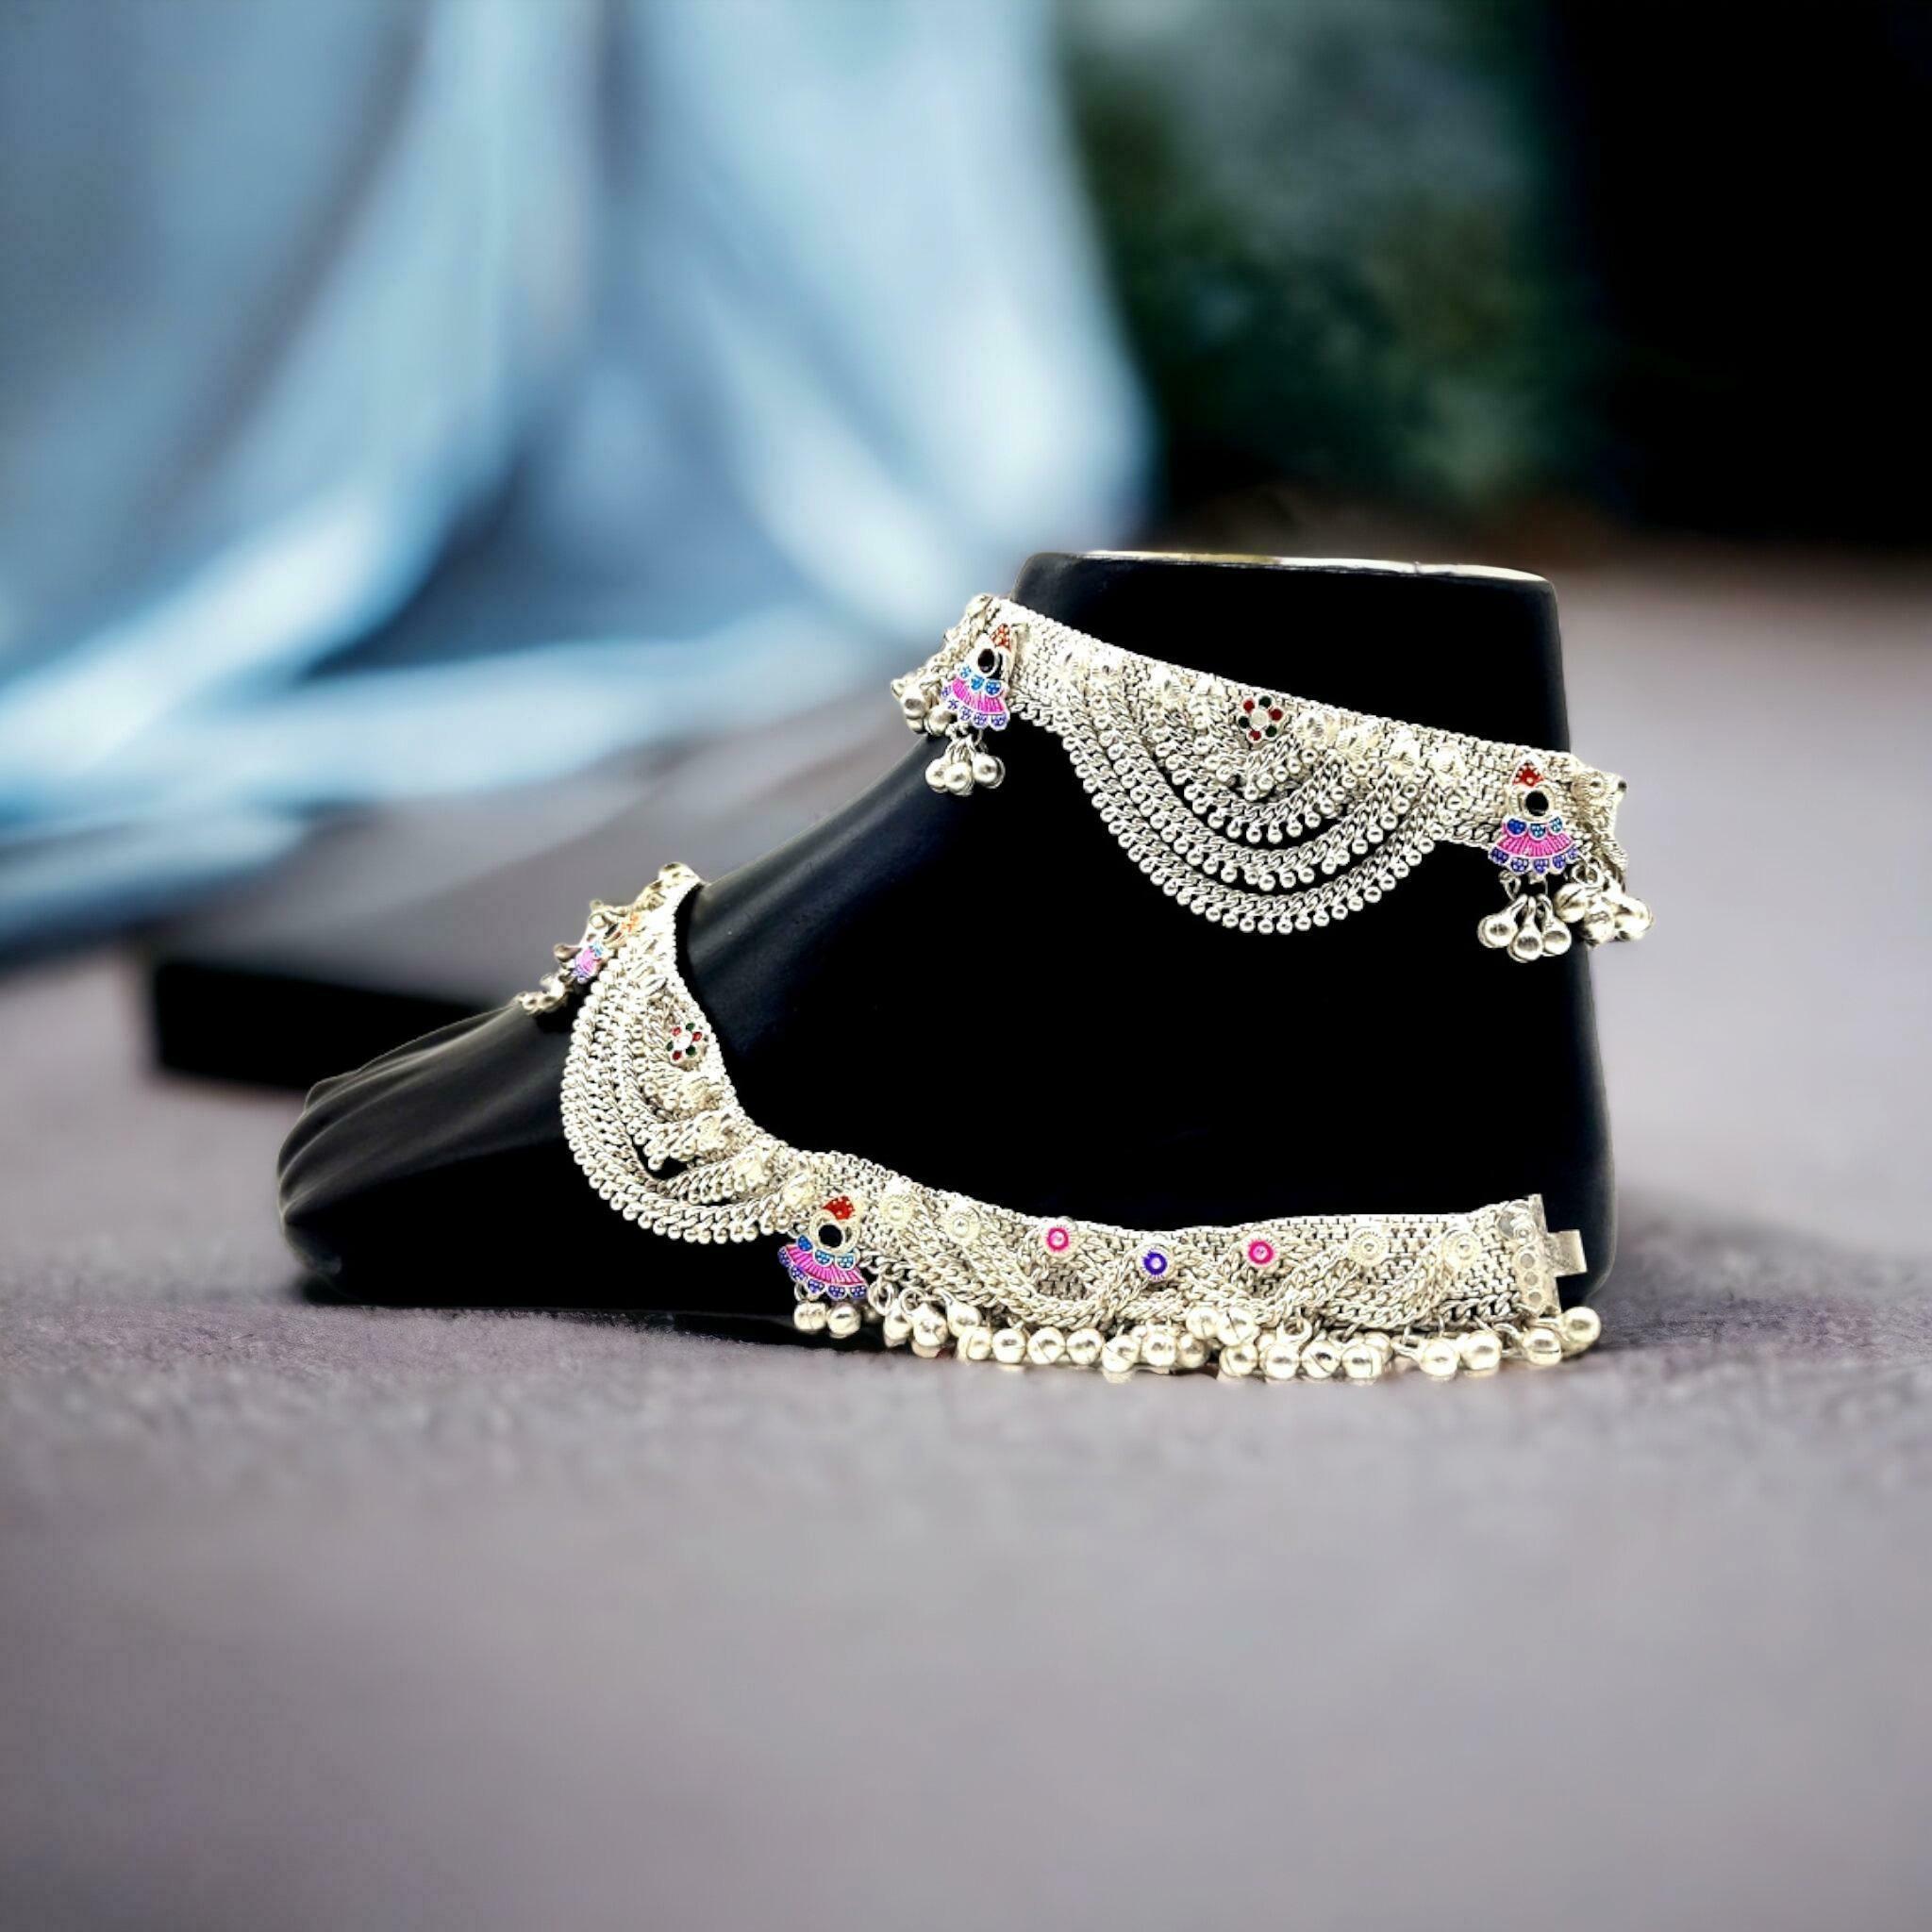
BR Ornaments A314 Alloy Anklet (Pack of 2)
Type: Anklet
Brand: BR Ornaments
Price: Rs. 799
 This silver anklet looks good with all indian outfitsor traditional outfits suitable girls and women of all ages. grab this pair of anklets, you will feel stylish ankle and shining silver anklet will make beautiful, you must buy the sns traders anklets you will never go wrong with the latest design, fancy anklets in silver jewellery.